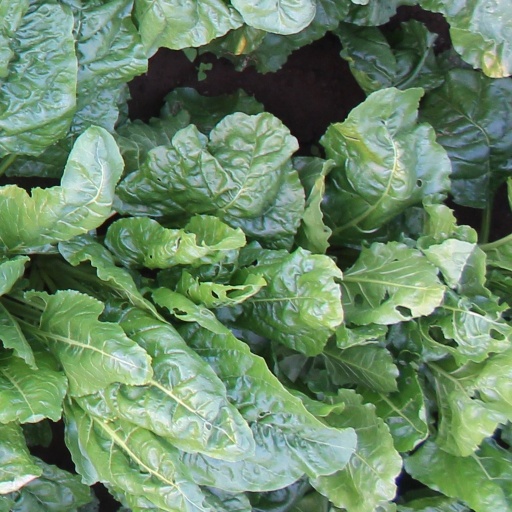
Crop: sugar beet